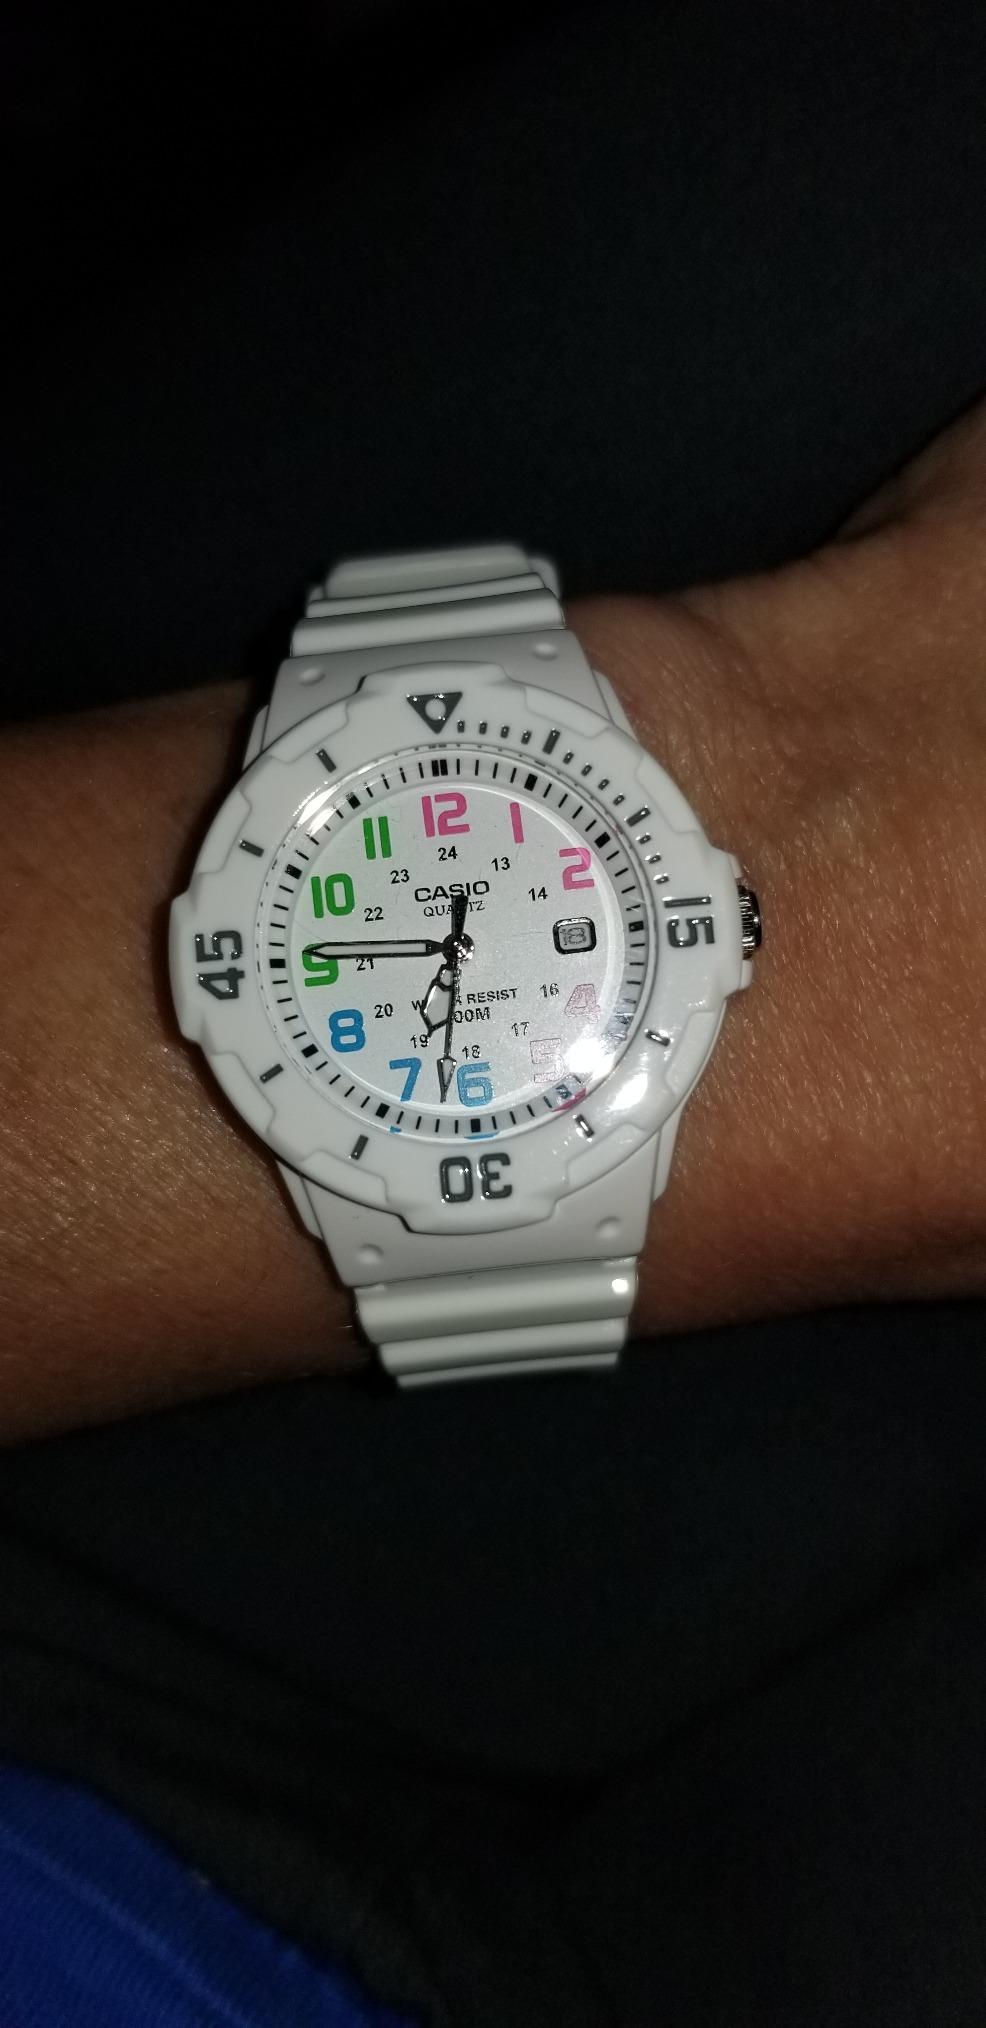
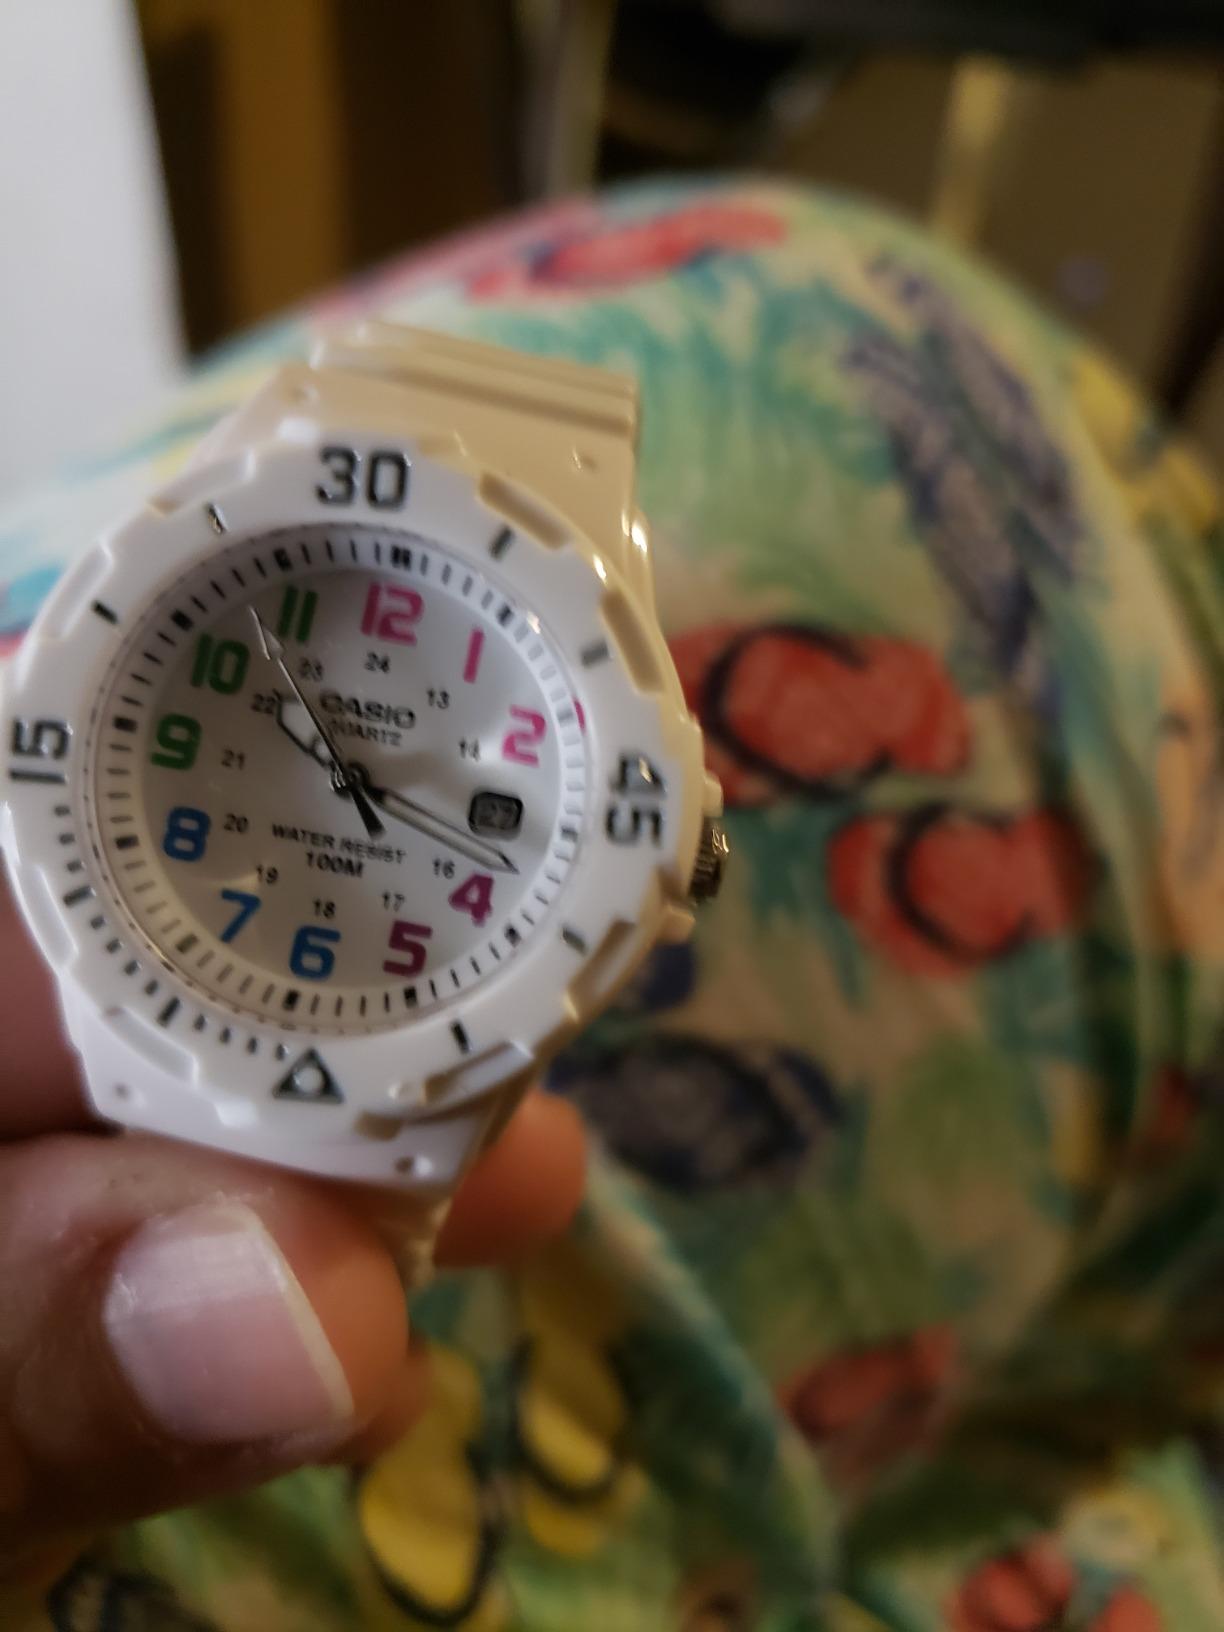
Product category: accessories_watch
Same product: yes